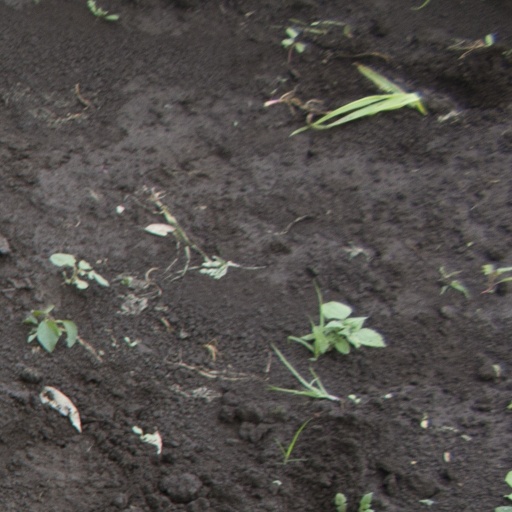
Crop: soybean